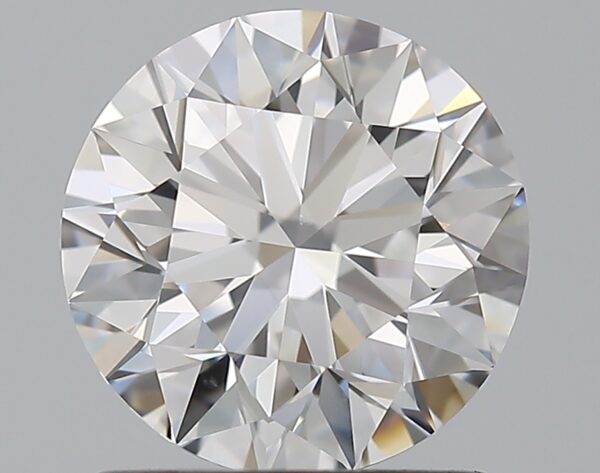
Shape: round
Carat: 1.29
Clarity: VS1
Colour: E
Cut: EX
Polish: EX
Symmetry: EX
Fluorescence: N
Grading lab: GIA
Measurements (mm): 6.89 x 6.94 x 4.33